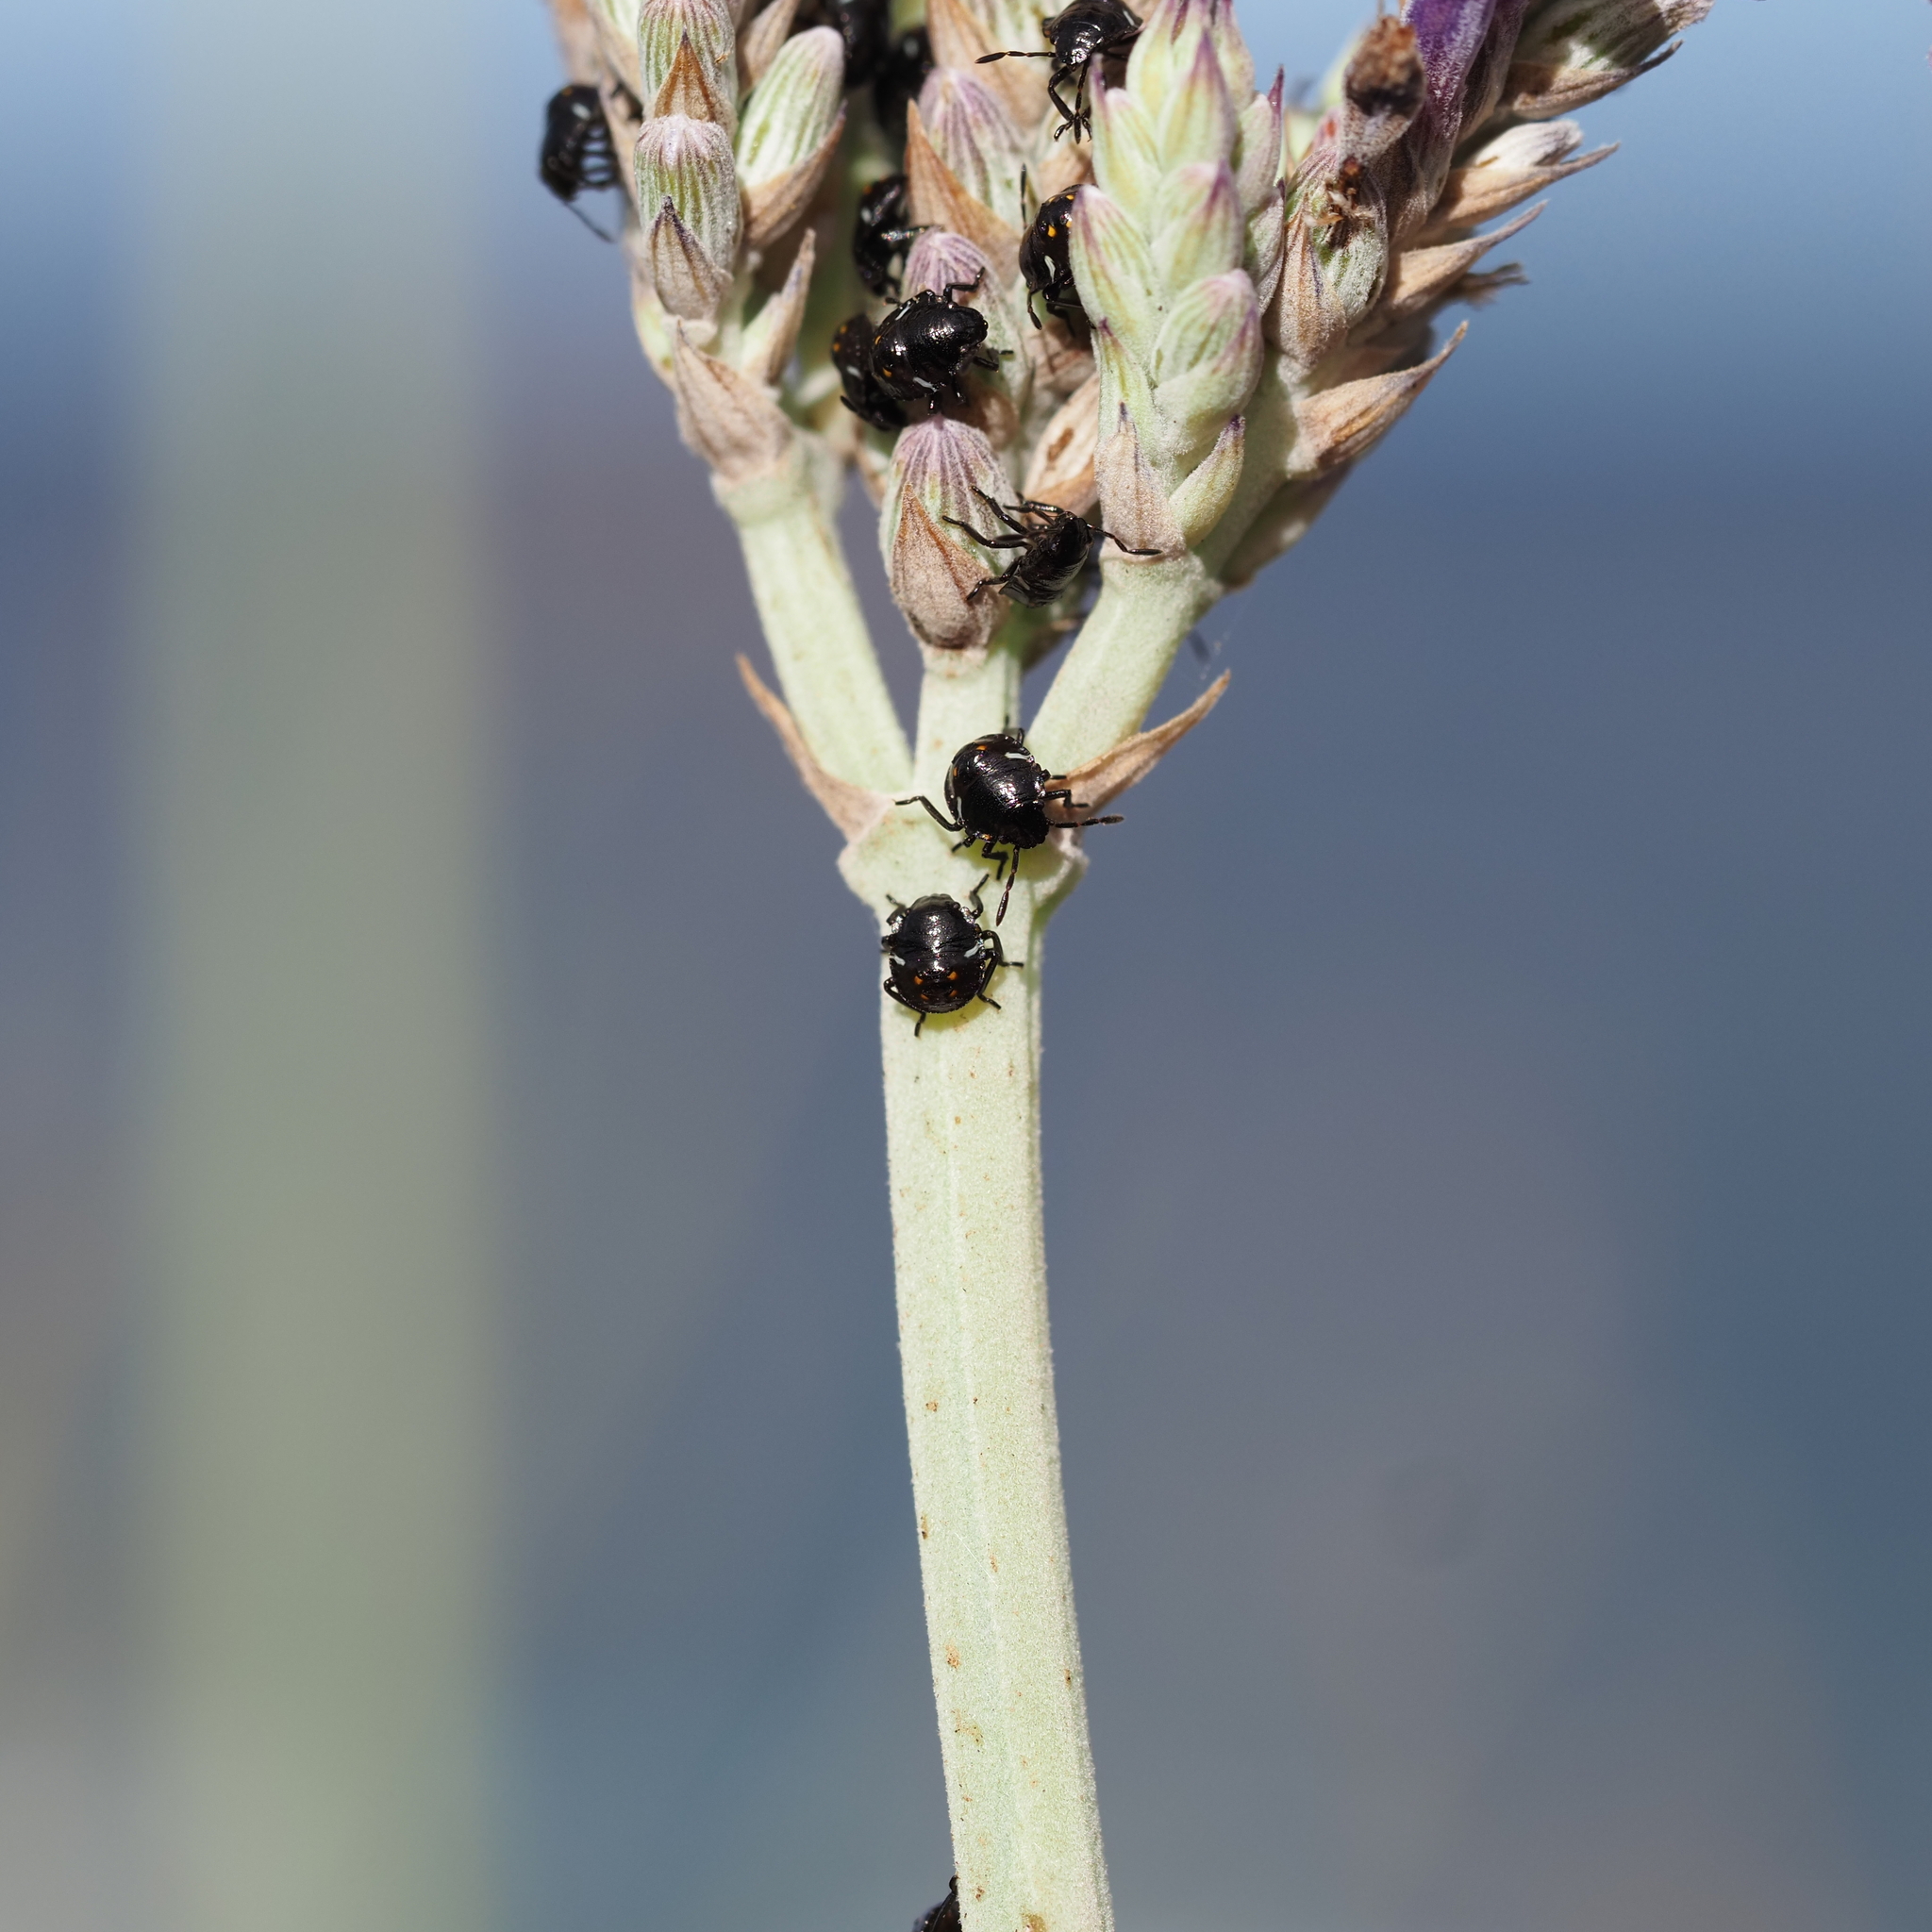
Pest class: stink_bug